Autocrat (car)

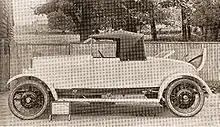
1924 Autocrat 10/12

The Autocrat was a British car manufacturer operating from 1913 to 1926. The company operated from premises in the Balsall Heath area of Birmingham. Unusually for the time the company seems to have been run by two women, Ivy Rogers and Miss Howell.